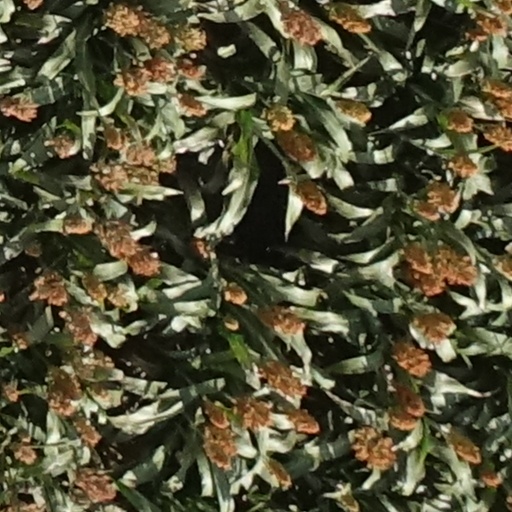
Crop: sorghum